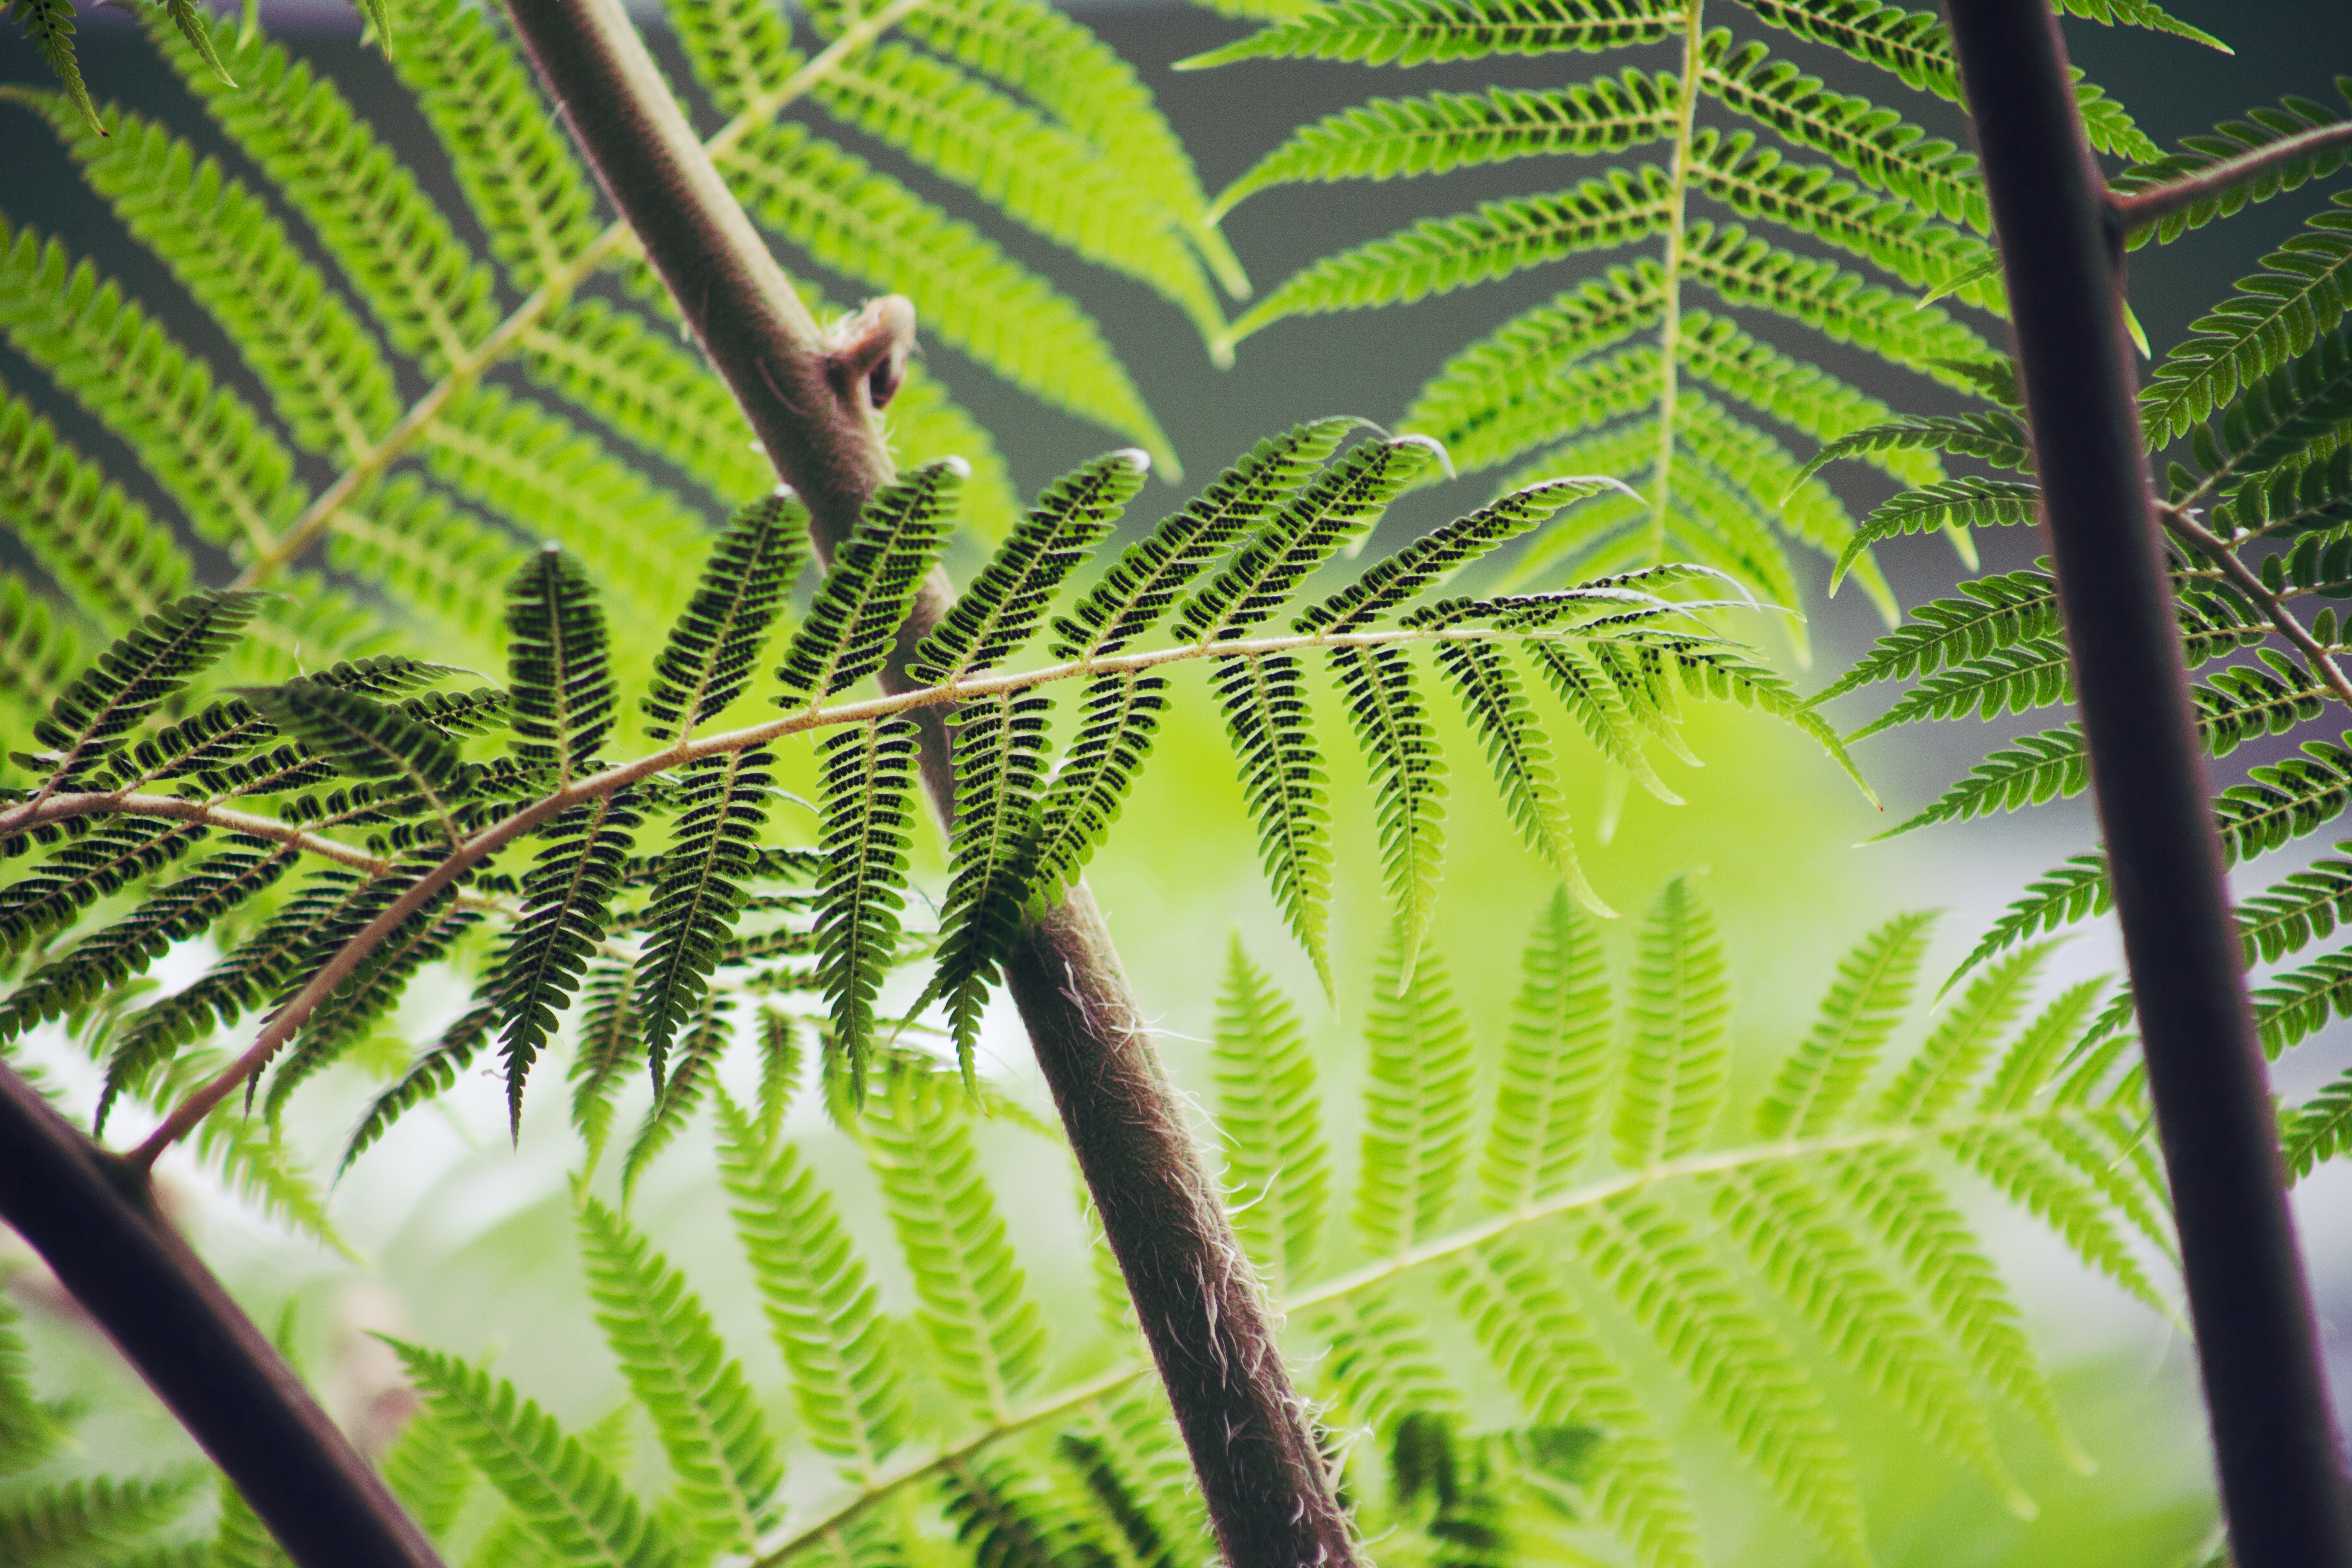
tree, nature, forest, branch, growth, plant, texture, leaf, flower, environment, foliage, green, jungle, color, macro, fresh, botany, flora, botanical, fauna, brake, fern, vegetation, rainforest, bright, tropics, ecosystem, plant stem, woody plant, land plant, ferns and horsetails, arecales, palm family, vascular plant